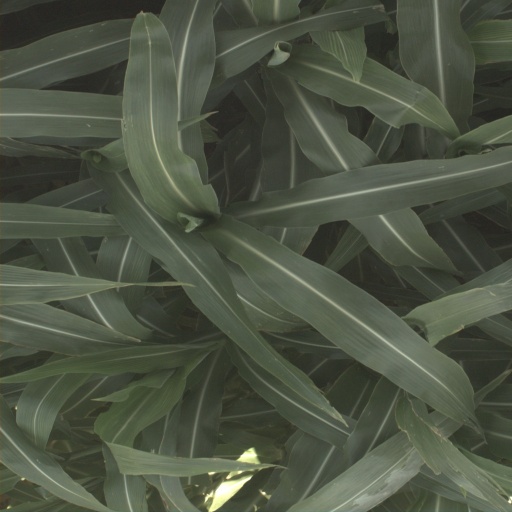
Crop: sorghum